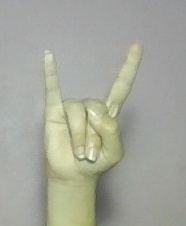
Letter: la